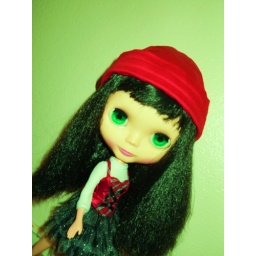
Kimber lookin cute in party cloe's dress